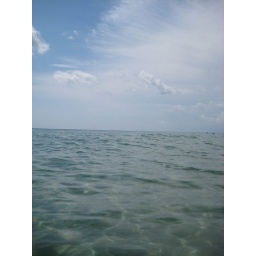
im actually standing in the water in most of these shots, unless you see sand first, of course